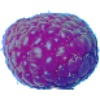
Label: Raspberry 1